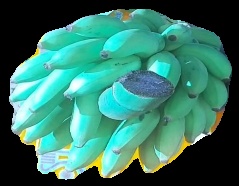
Variety: elakki-bale
Grade: grade2